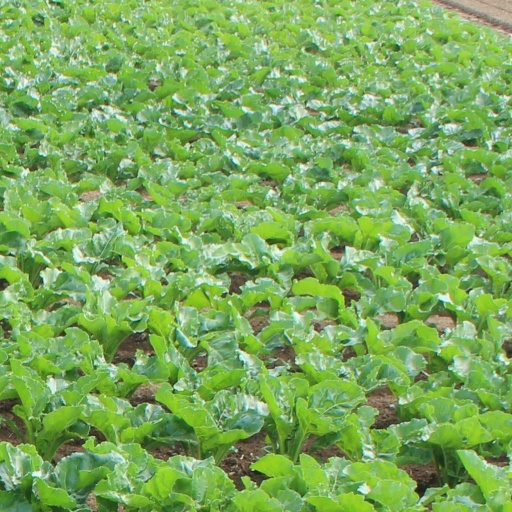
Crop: sugar beet